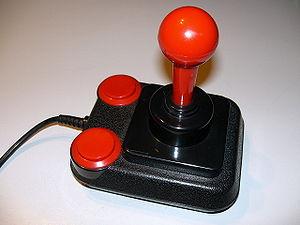
Un joystick est un périphérique d'entrée constitué d'un manche posé sur un socle. Des boutons-pressoirs sont également accessibles sur le manche ou le socle. L'utilisateur peut agir sur le périphérique soit en bougeant le manche dans une direction, soit en pressant les boutons.